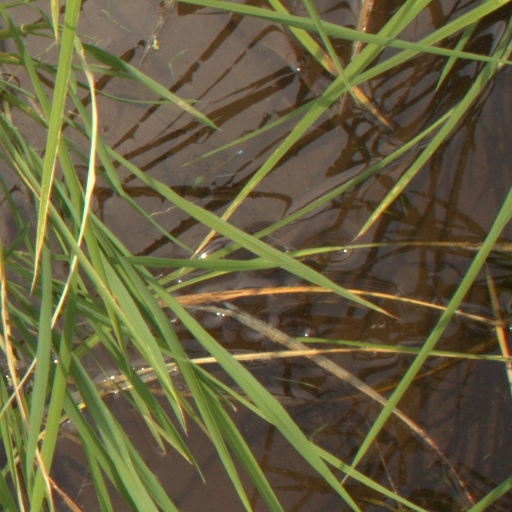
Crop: rice